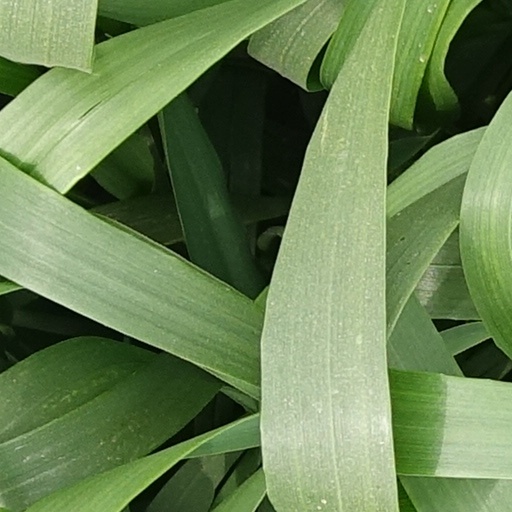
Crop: wheat